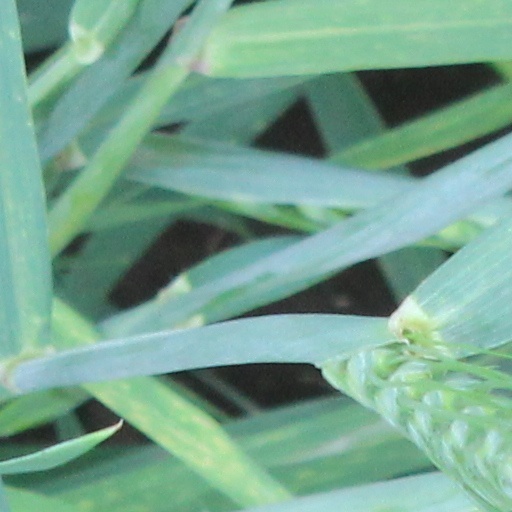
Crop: wheat